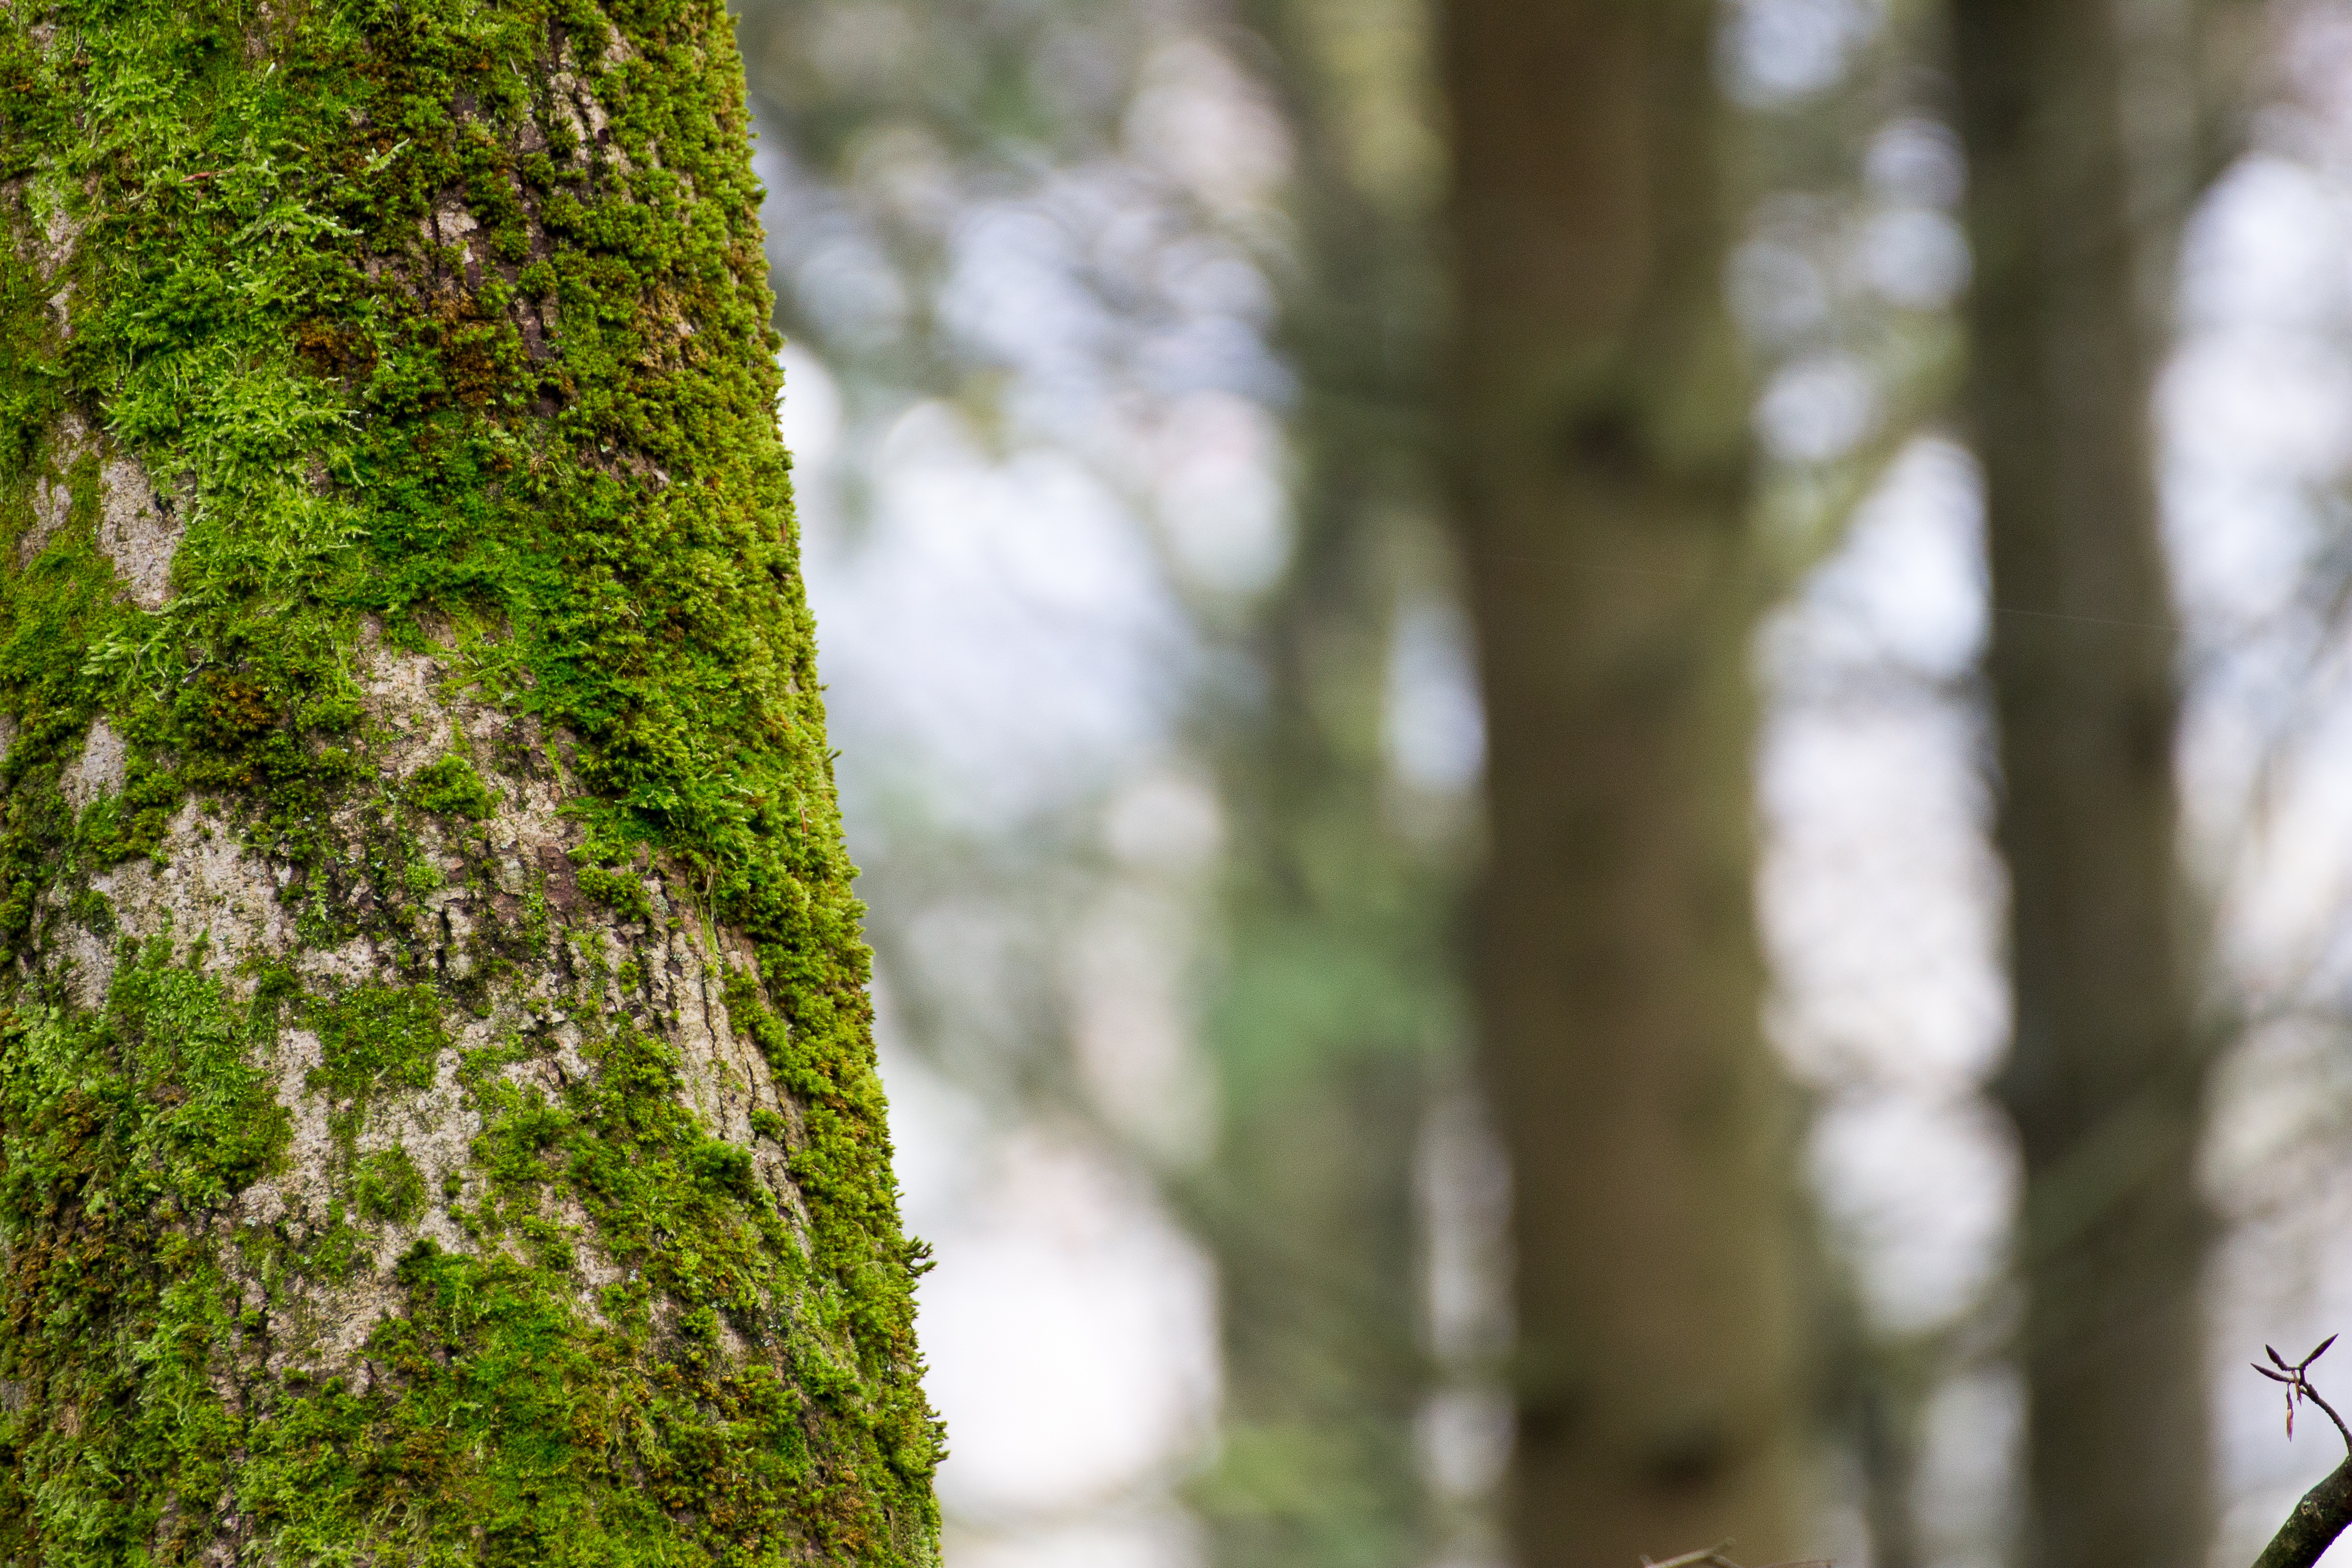
tree, nature, forest, grass, branch, plant, sunlight, leaf, flower, trunk, old, moss, log, green, birch, autumn, season, rot, deciduous, woodland, habitat, bemoost, natural environment, woody plant, land plant